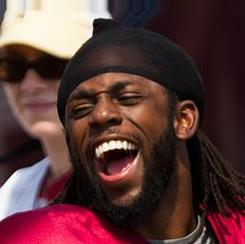
Age: 26